Diana Ross

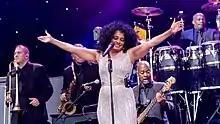
Ross performing live at Longleat in Wiltshire, England, 2022

In May 2022, she released the single "Turn Up the Sunshine", a collaboration with psychedelic pop band Tame Impala. The track is the lead single from the Jack Antonoff-produced of the film "". With the exception of this track, the album primarily features new spins on classic 1970s hits by artists such as Brittany Howard, St. Vincent, H.E.R., and many others.